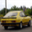
Label: automobile